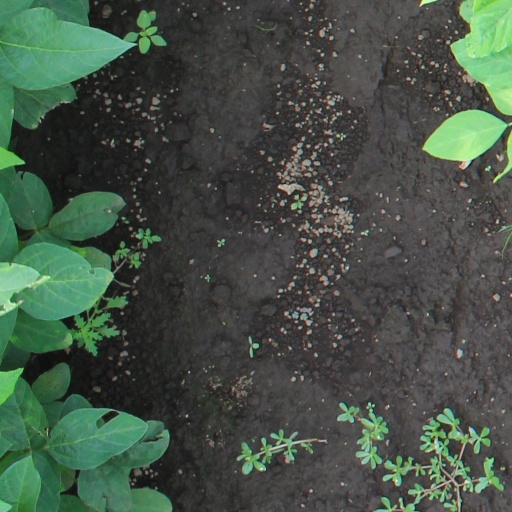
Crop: soybean